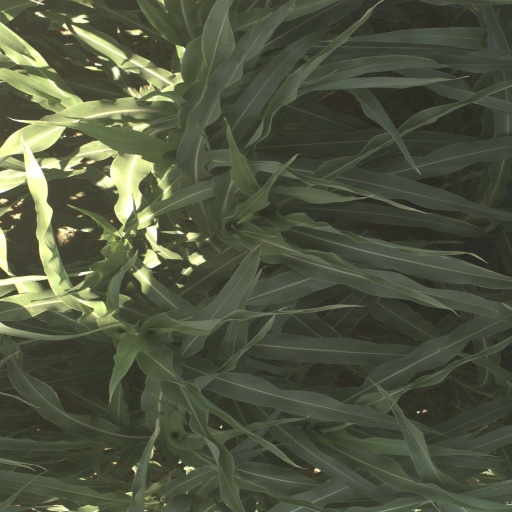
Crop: sorghum